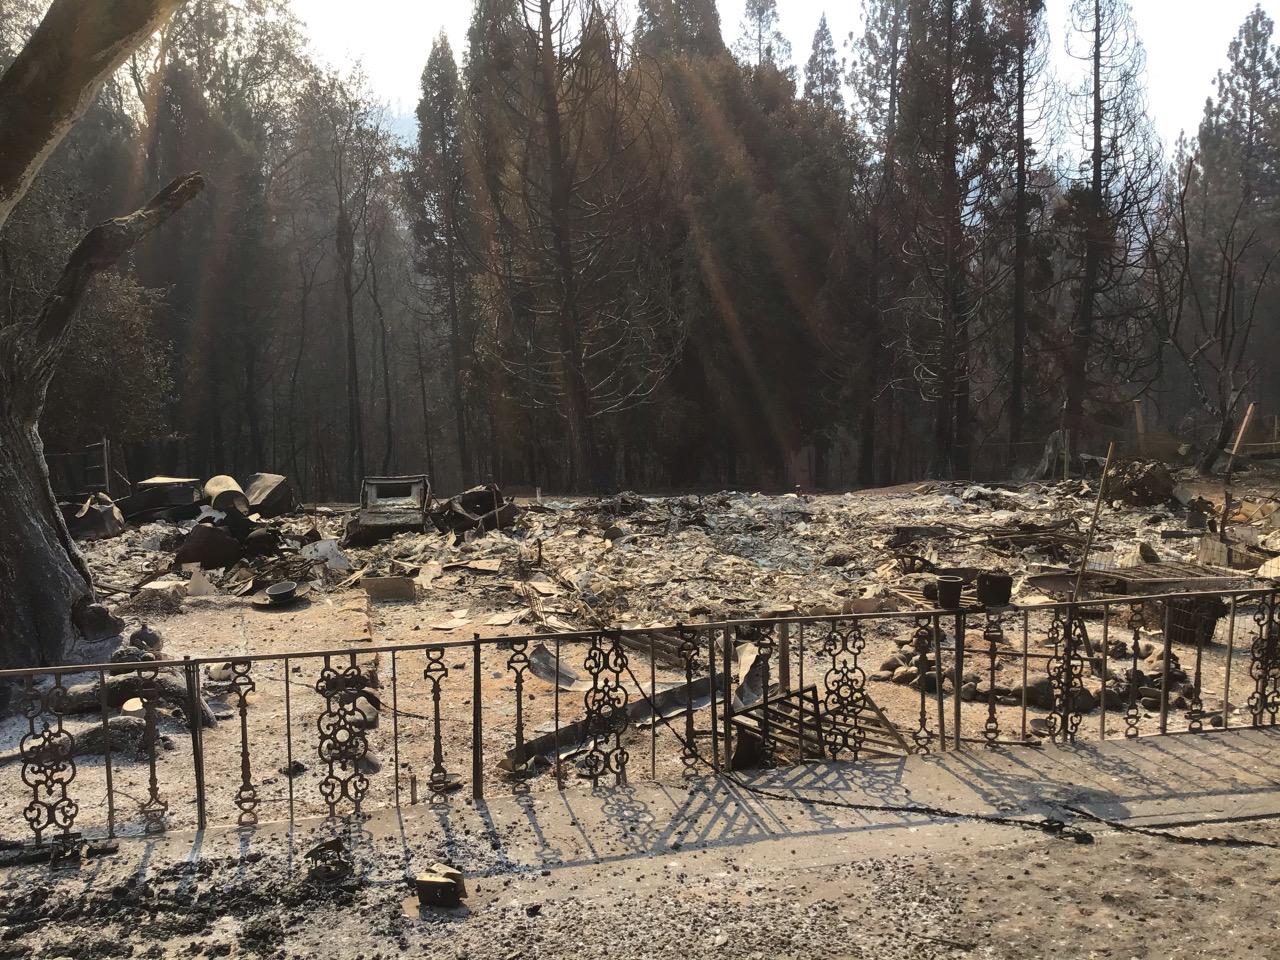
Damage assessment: destroyed